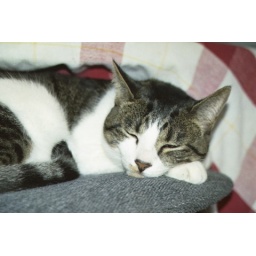
This is Owen's favorite spot in L.A. = he lounges here, naps, plays, feigns attacks...he loves this office chair